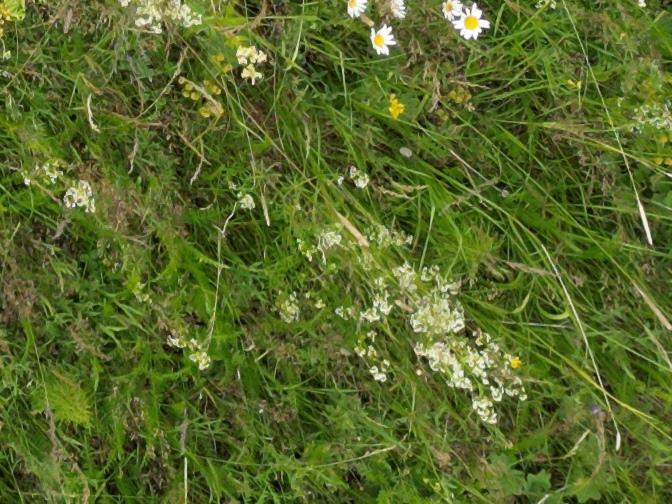
Flowers visible:  daisy flowers, yarrow flowers,  daisy flowers